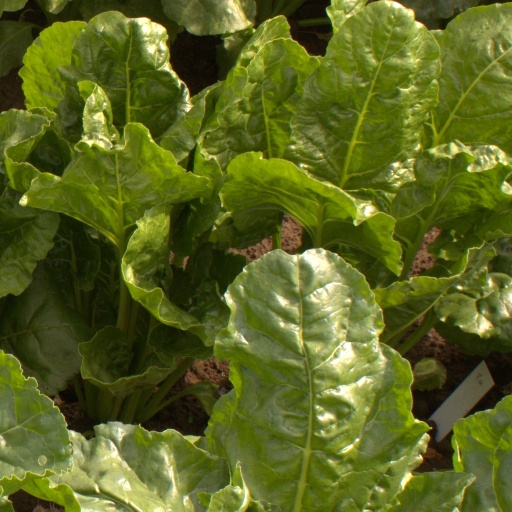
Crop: sugar beet